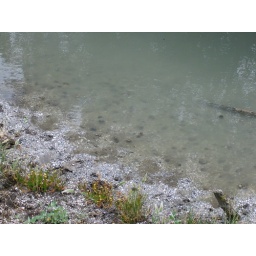
Thousands of little crabs were living in the water under the magrove trees. They are the little black blobs in this photo.